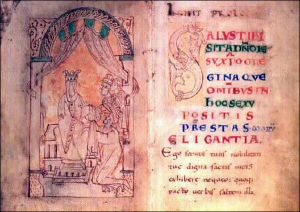
Englands dronninger og prinsgemaler / Huset Wessex, 927–1013
De engelske dronninger og prinsgemaler var ægtefæller til de regerende monarker i Kongeriget England, der ikke selv regerede England: ægtefæller til nogle engelske monarker, der selv var engelske monarker, er ikke opført, det omfatter Maria 1. og Filip, der regerede sammen i 1500-tallet og Vilhelm 3. og Maria 2., der regerede sammen i 1600-tallet.